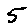
Label: 5